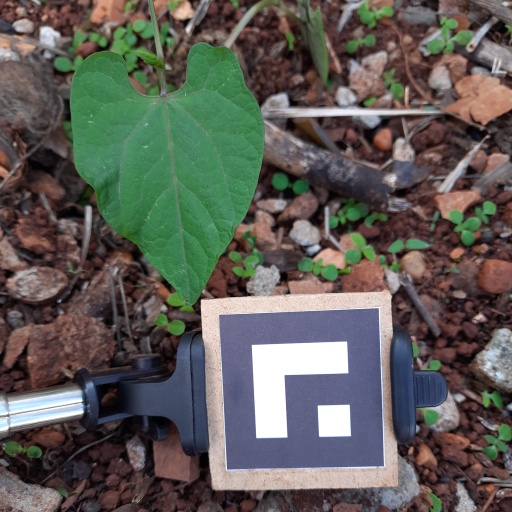
Observations: wavy surface, no eating holes, under shade